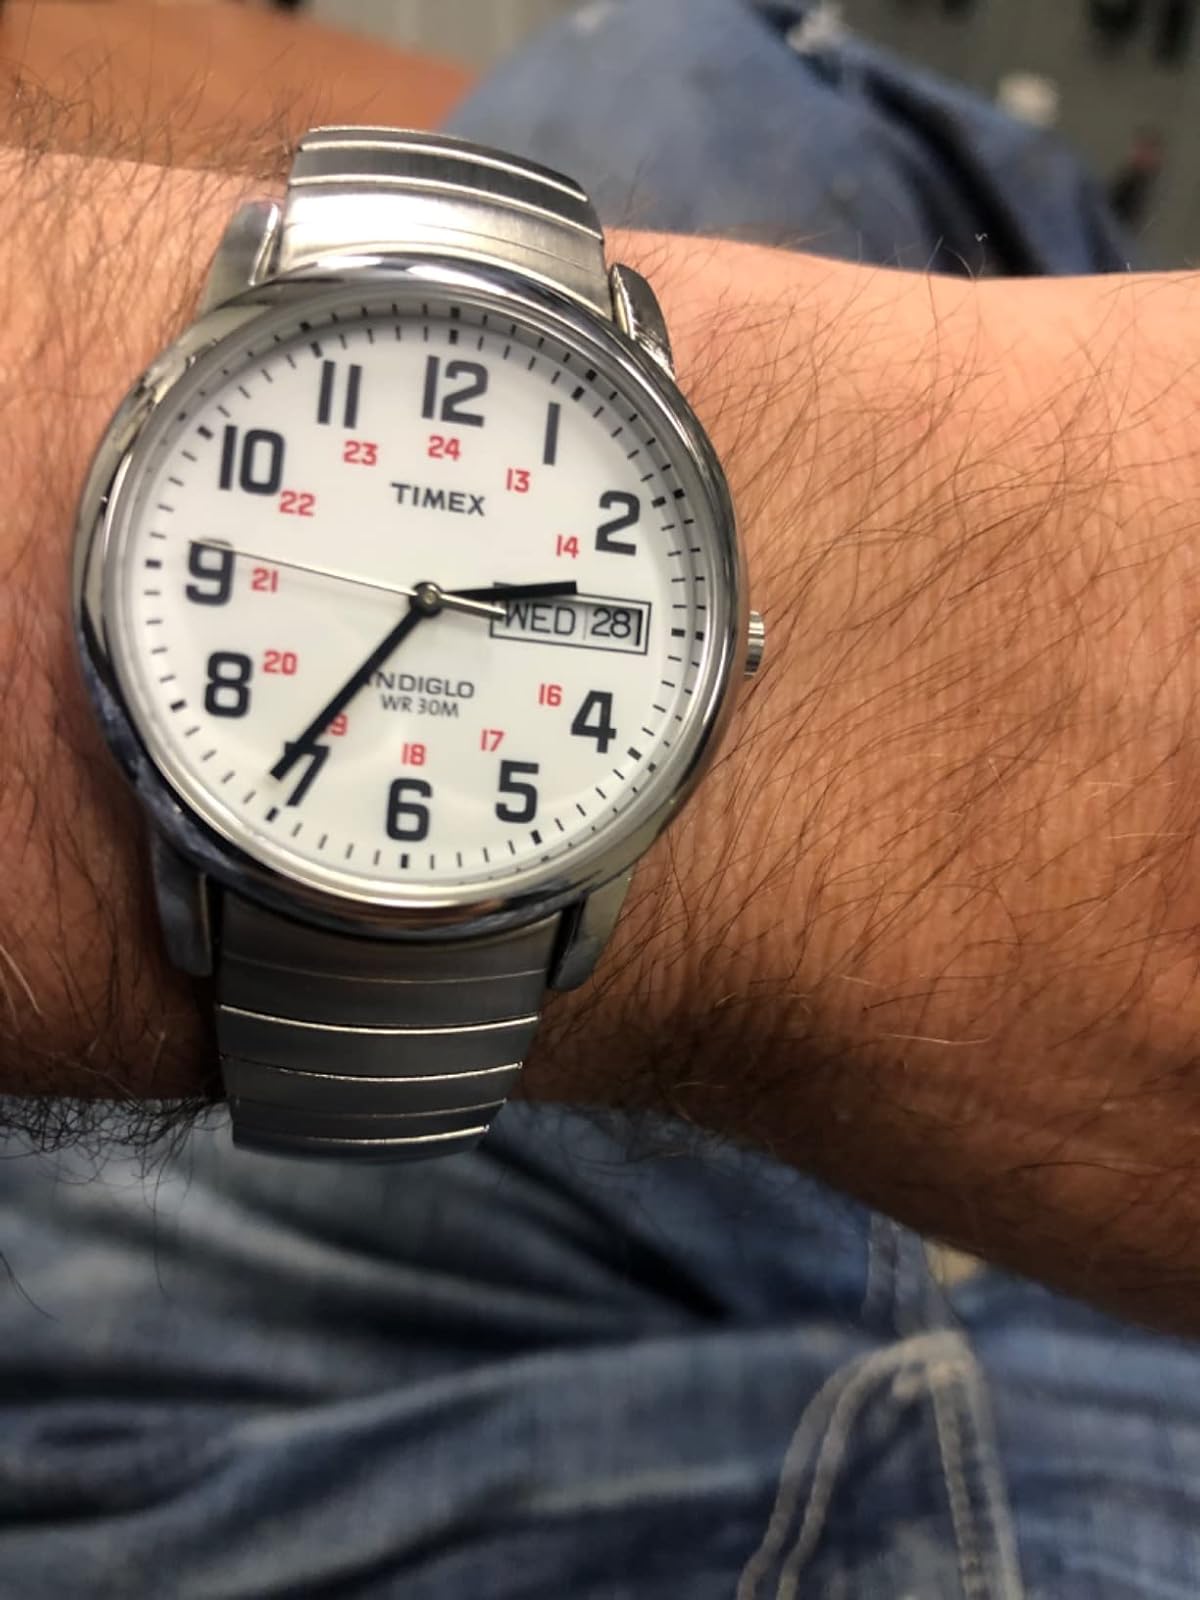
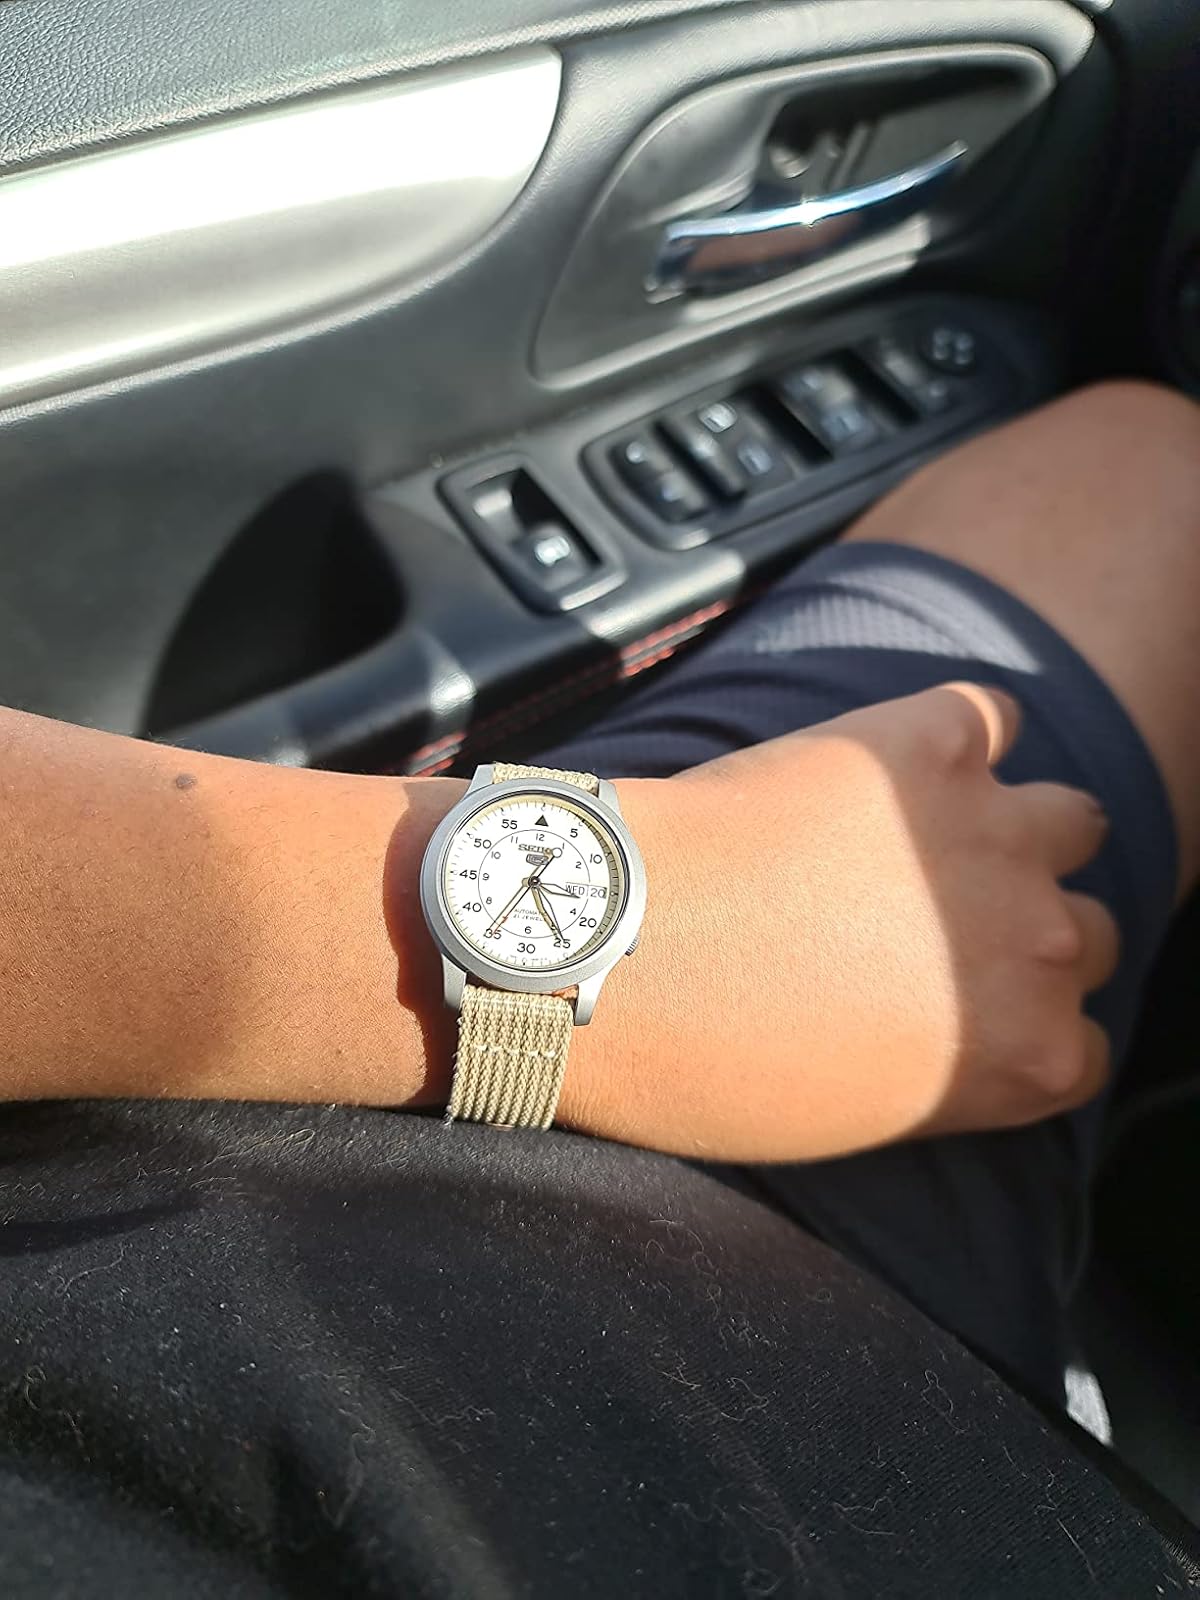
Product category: accessories_watch
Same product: no